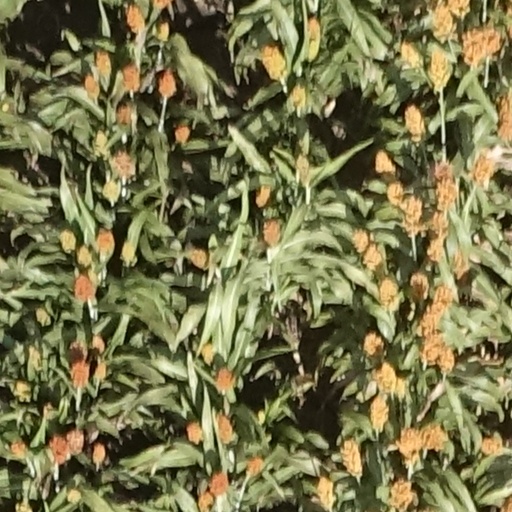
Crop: sorghum